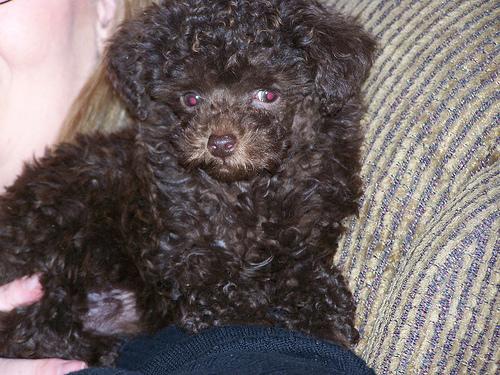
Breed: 2925-n000114-toy_poodle